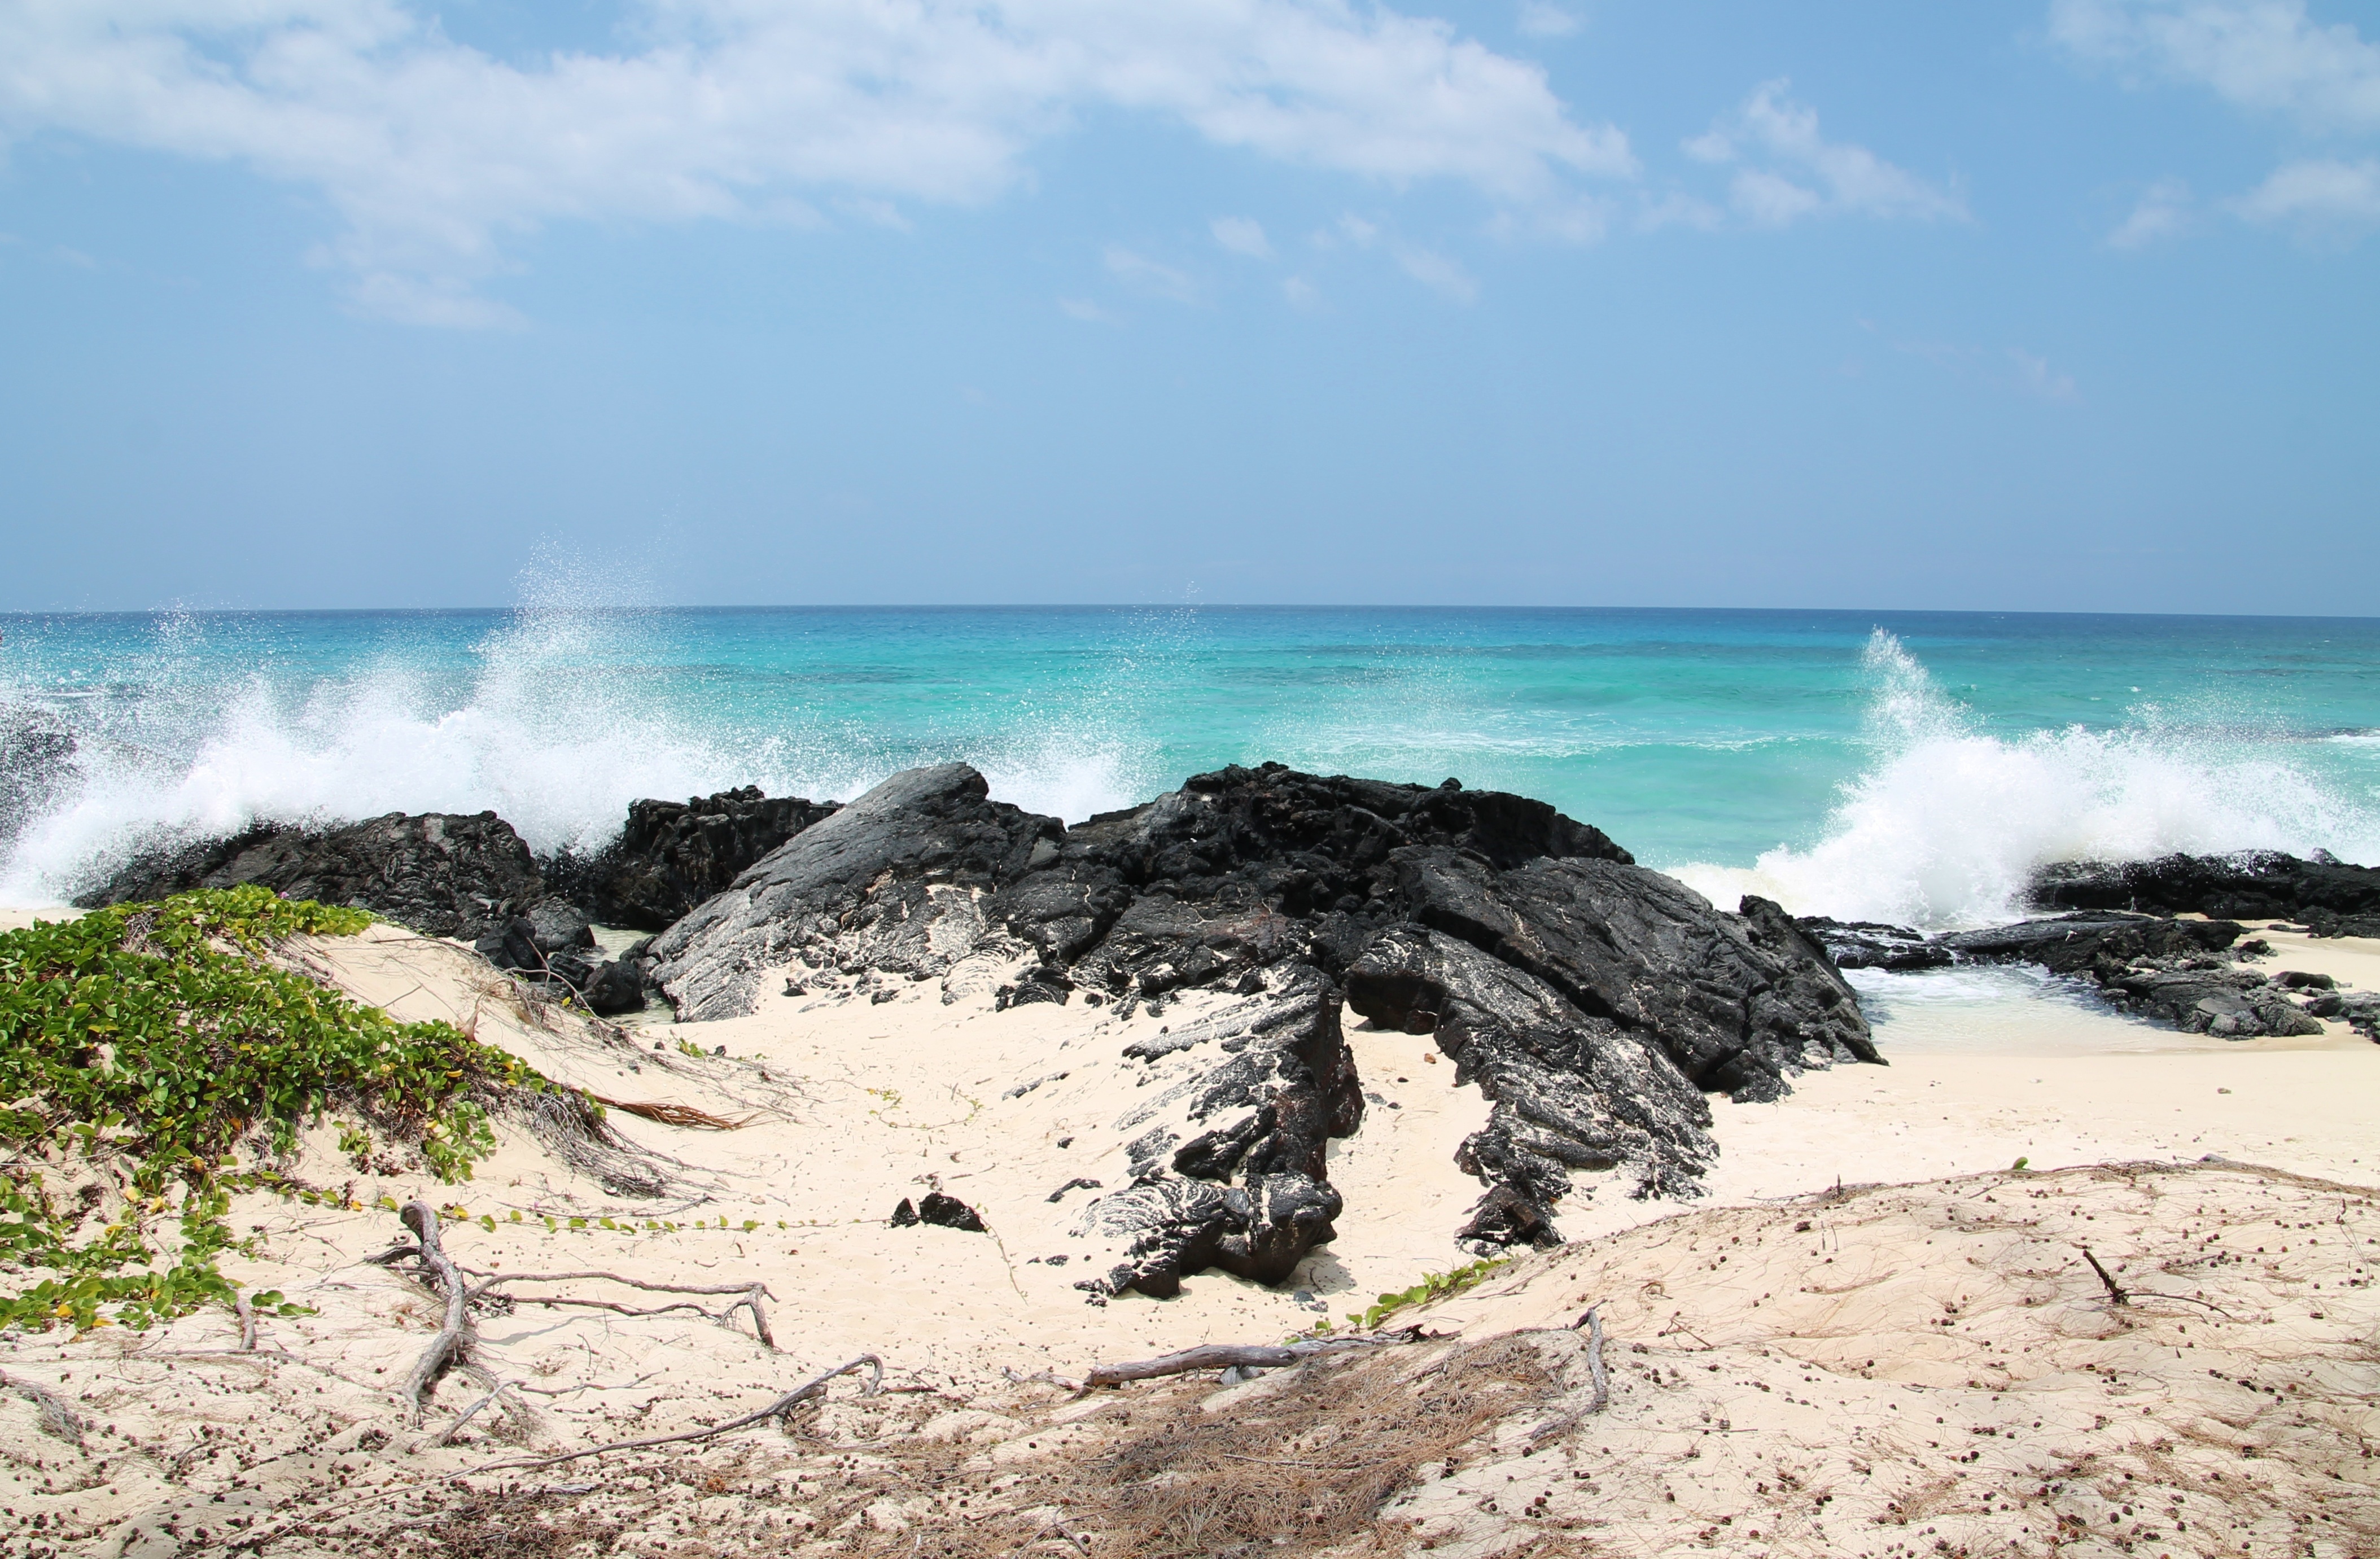
beach, landscape, sea, coast, sand, rock, ocean, horizon, shore, wave, vacation, cliff, bay, blue, terrain, body of water, waves, roche, cape, volcanic rock, wind wave